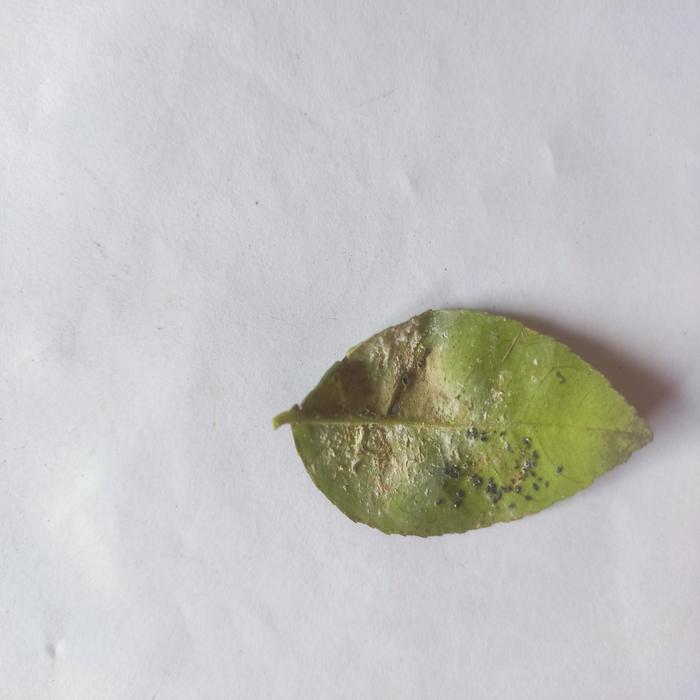
Crop: Lemon
Leaf condition: Sooty_Mold